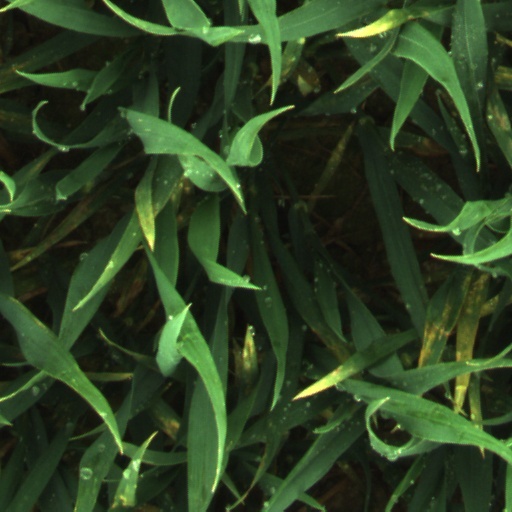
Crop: wheat